The Way Things Go (play)

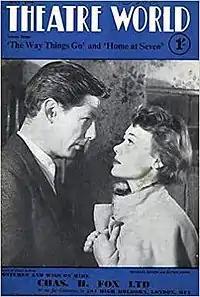

The Way Things Go is a comedy play by the British writer Frederick Lonsdale. It ran for 155 performances at the Phoenix Theatre in the West End between 2 March and 15 July 1950. It was Lonsdale's final play, ending a career that stretched back to the Edwardian era. The original cast included Glynis Johns, Kenneth More, Ronald Squire and Michael Gough. It was subsequently staged at the Booth Theatre in New York the same year, but lasted for only twelve performances.